Philharmonia Orchestra

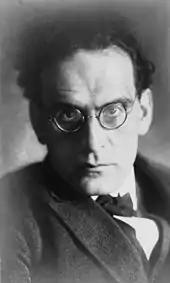
Otto Klemperer, first principal conductor of the Philharmonia

By the early 1950s the conductor most associated with the orchestra was Karajan, although he was not, officially or even unofficially, its chief conductor. He chose to work mainly with the Philharmonia and came to London for long spells twice or three times a year giving concerts and making recordings. Legge's practice of tying concerts in with studio recordings ensured longer than usual rehearsal time, paid for by EMI. In the early years, Karajan's concerts were criticised in the press for their unadventurous programming; but a financially hazardous tour of Europe in 1952 necessitated programmes that were box-office attractions. Karajan told the orchestra that he felt it his duty to show Europe "the exceptional qualities of tone, aristocracy and vitality" of the Philharmonia's playing. The violinist Joseph Szigeti commented that the Philharmonia "showed the Continent for the first time all the qualities of perfect chamber-music playing raised to the power of a great symphony orchestra."